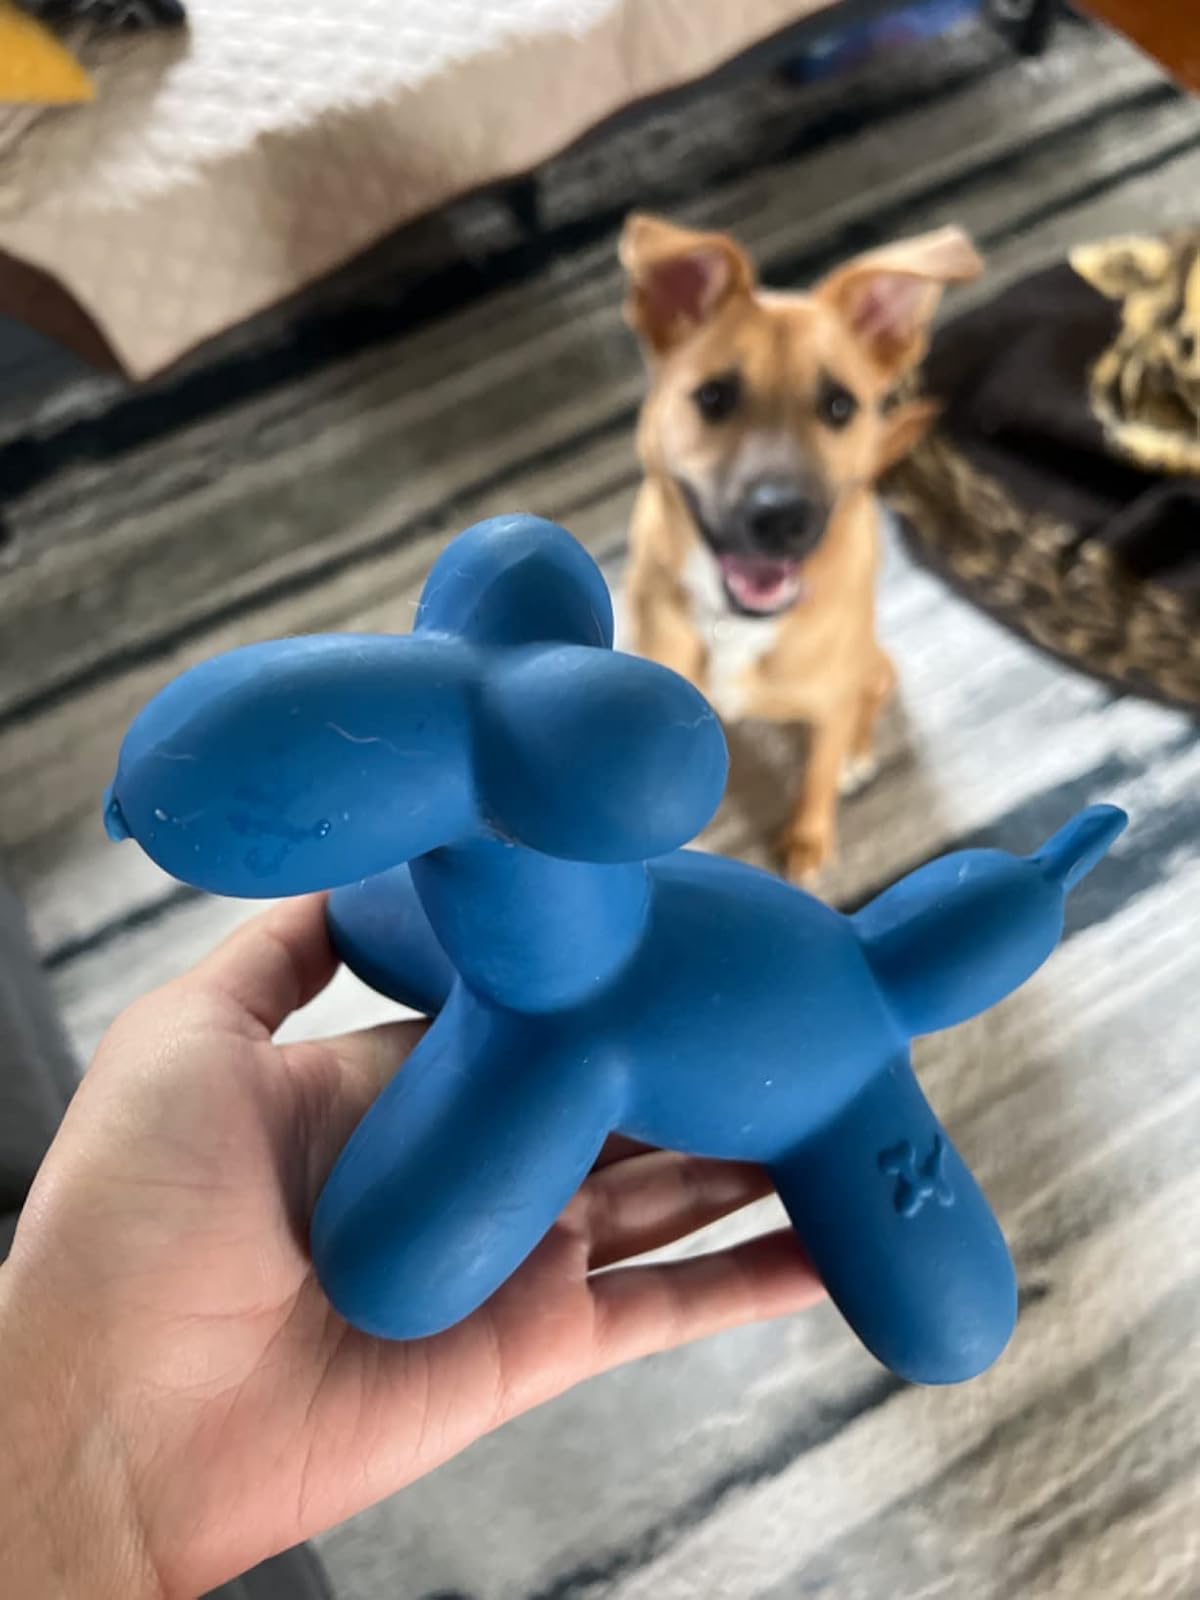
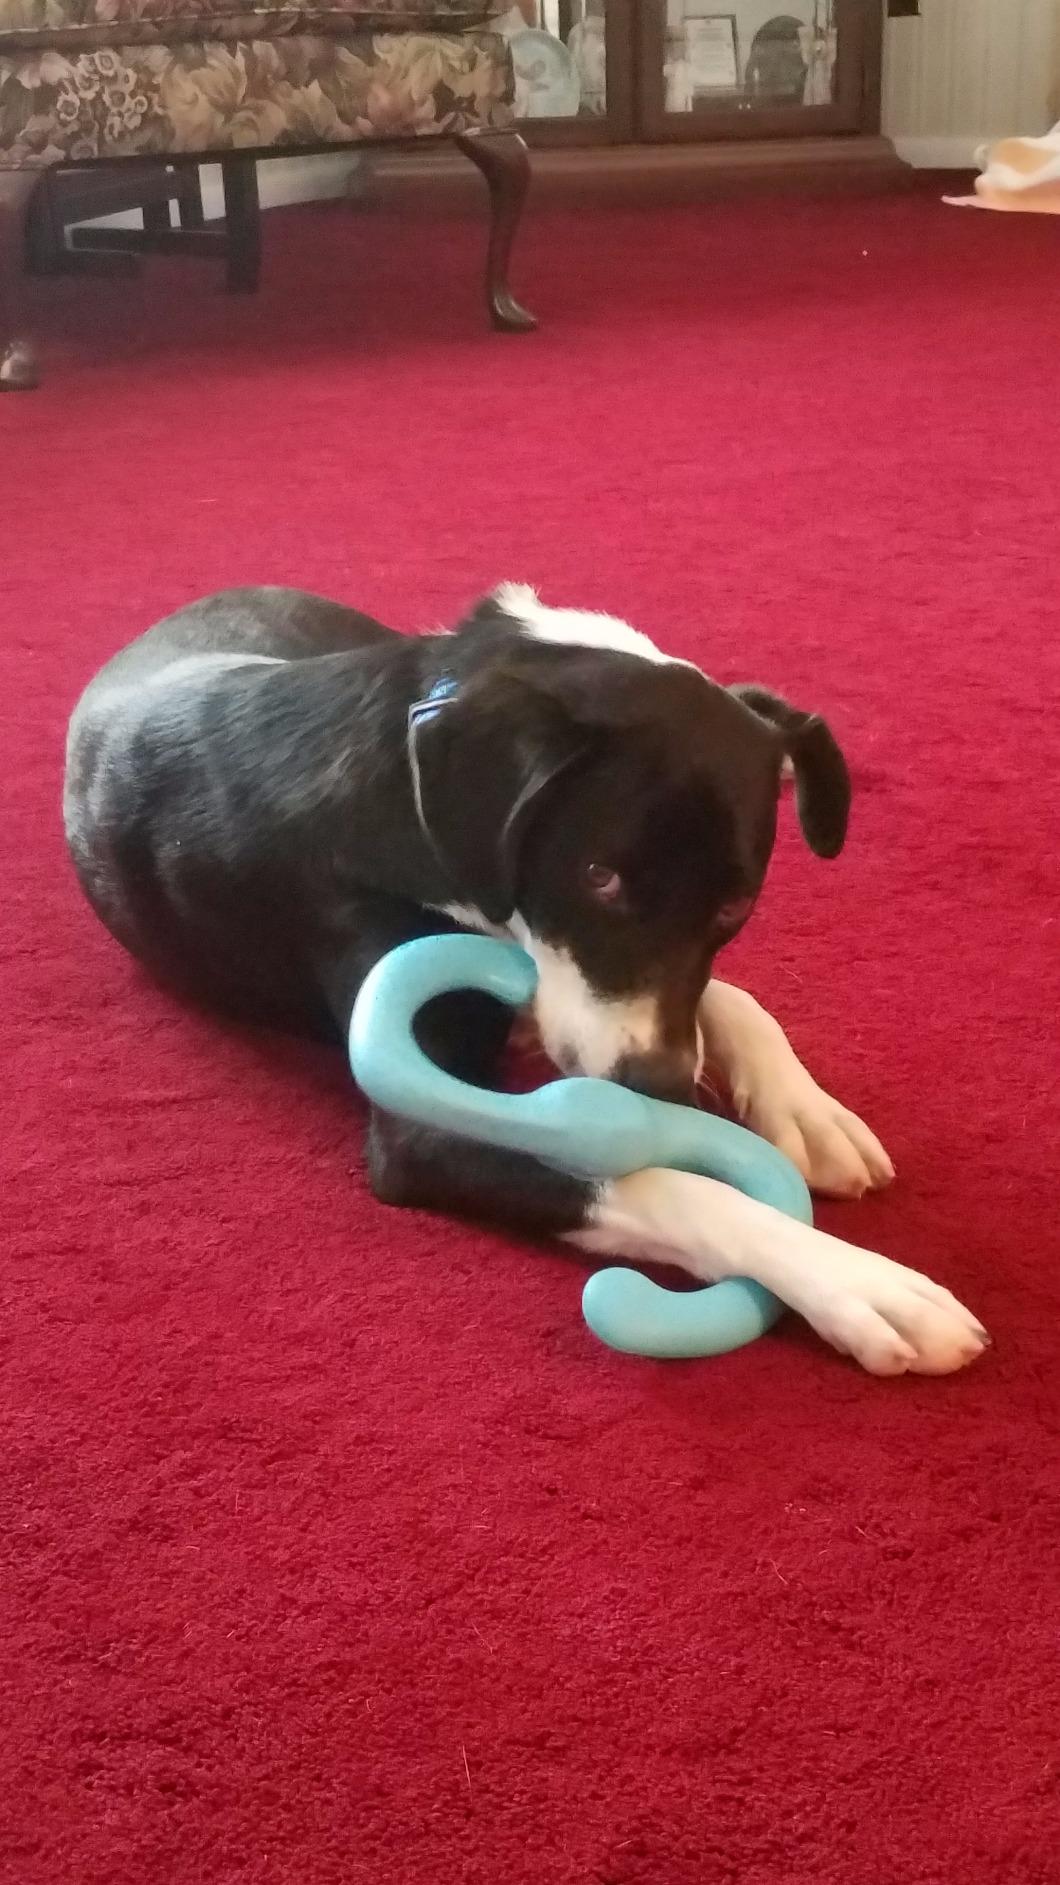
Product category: items_toy
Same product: no